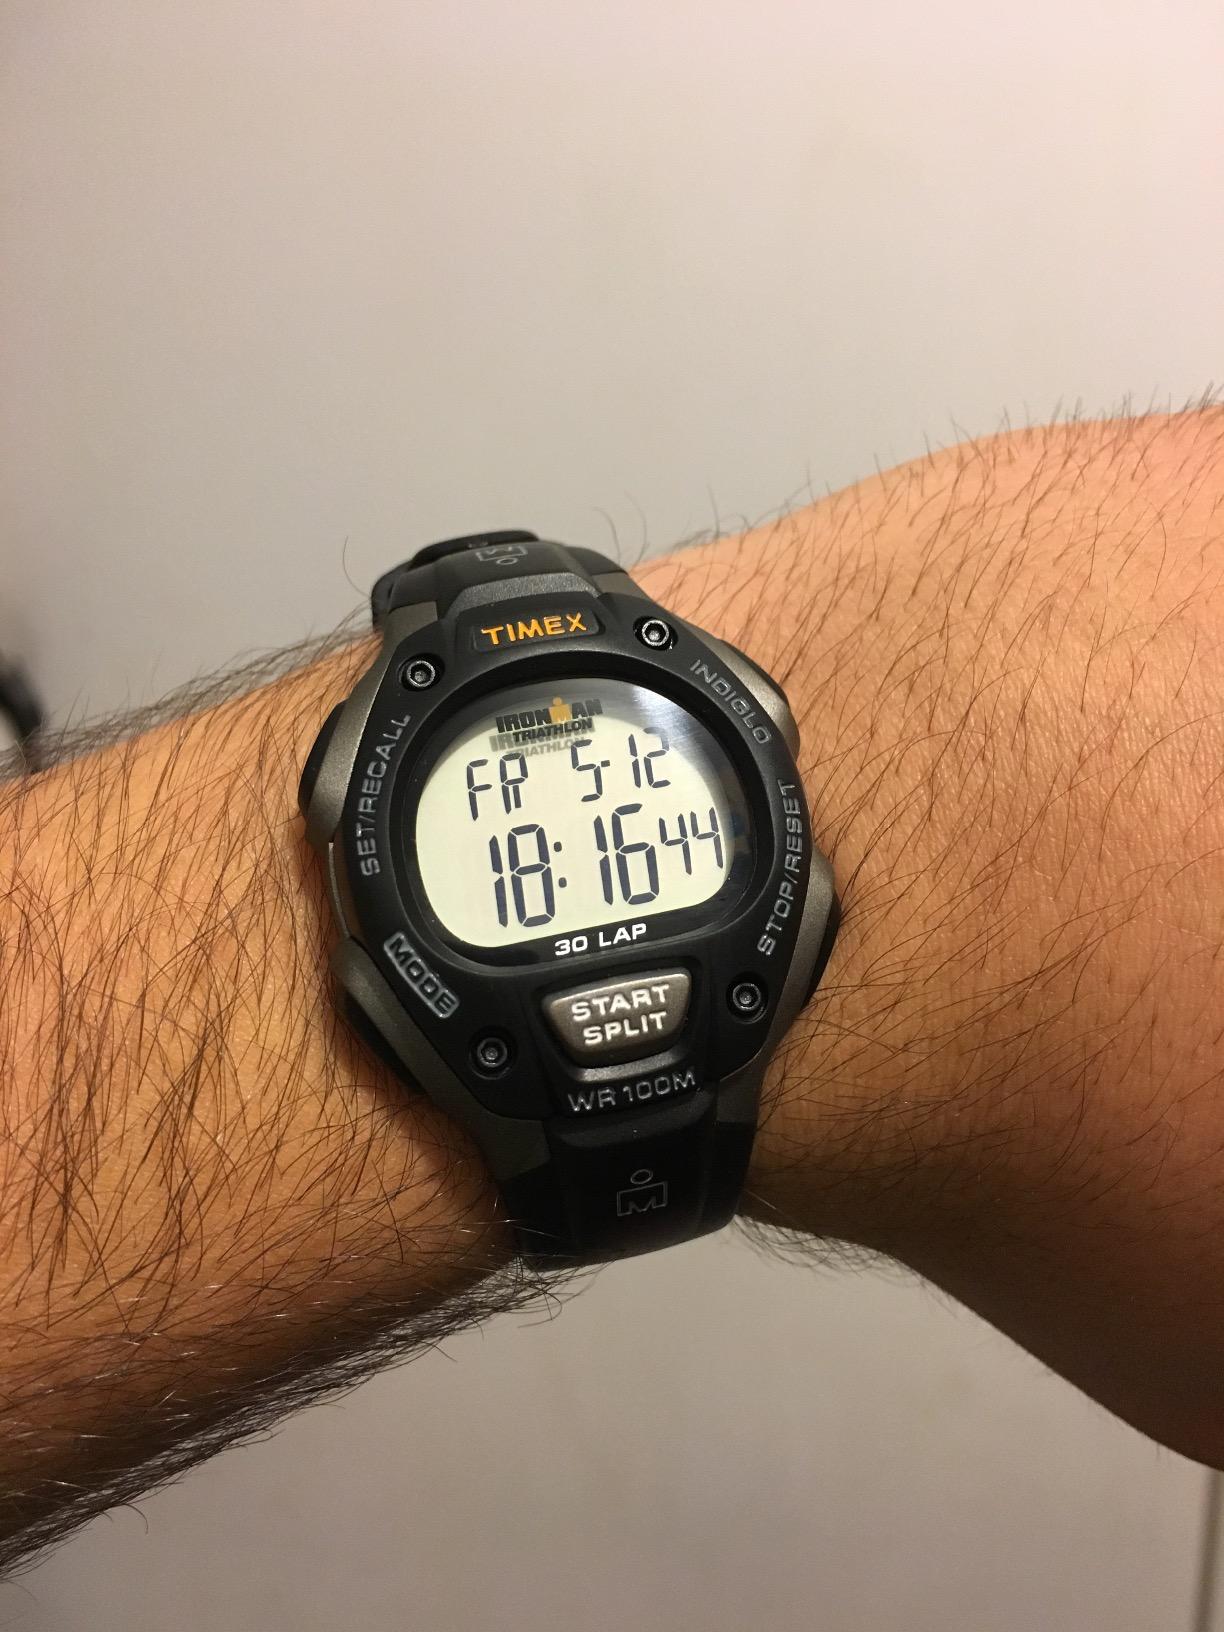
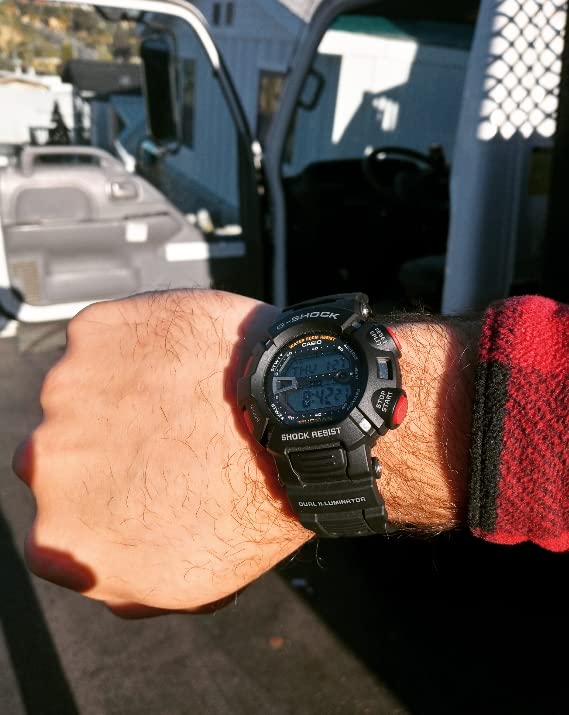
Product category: accessories_watch
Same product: no